Fred C. Petersen

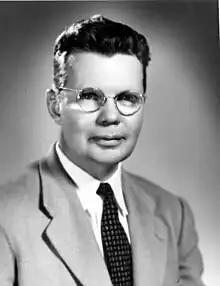
Petersen in 1953

Fred C. Petersen (born February 16, 1908) was an American politician. He served as Republican member of the Florida House of Representatives.